Foreign and intergovernmental relations of Puerto Rico

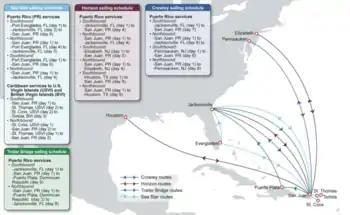
Map of Jones Act carrier routes for Puerto Rico.

In 1920, after the enactment of the Merchant Marine Act of 1920 (also known as the Jones Act), Puerto Rico became restricted on which merchant marine it can use to import and export products. This is because the Jones Act prevents foreign-flagged ships from carrying cargo between two American ports (a practice known as cabotage). Under the Jones Act, foreign ships inbound with goods from Central and South America, Western Europe, and Africa cannot stop in Puerto Rico, offload Puerto Rico-bound goods, load mainland-bound Puerto Rico-manufactured goods, and continue to U.S. ports. Instead, they must proceed directly to U.S. ports, where distributors break bulk and send Puerto Rico-bound manufactured goods to Puerto Rico across the ocean by U.S.-flagged ships. In February 2025, Governor Jennifer Gonzalez-Colón announced a request by the government of Puerto Rico for a permanent exemption from air cabotage laws in Puerto Rico.